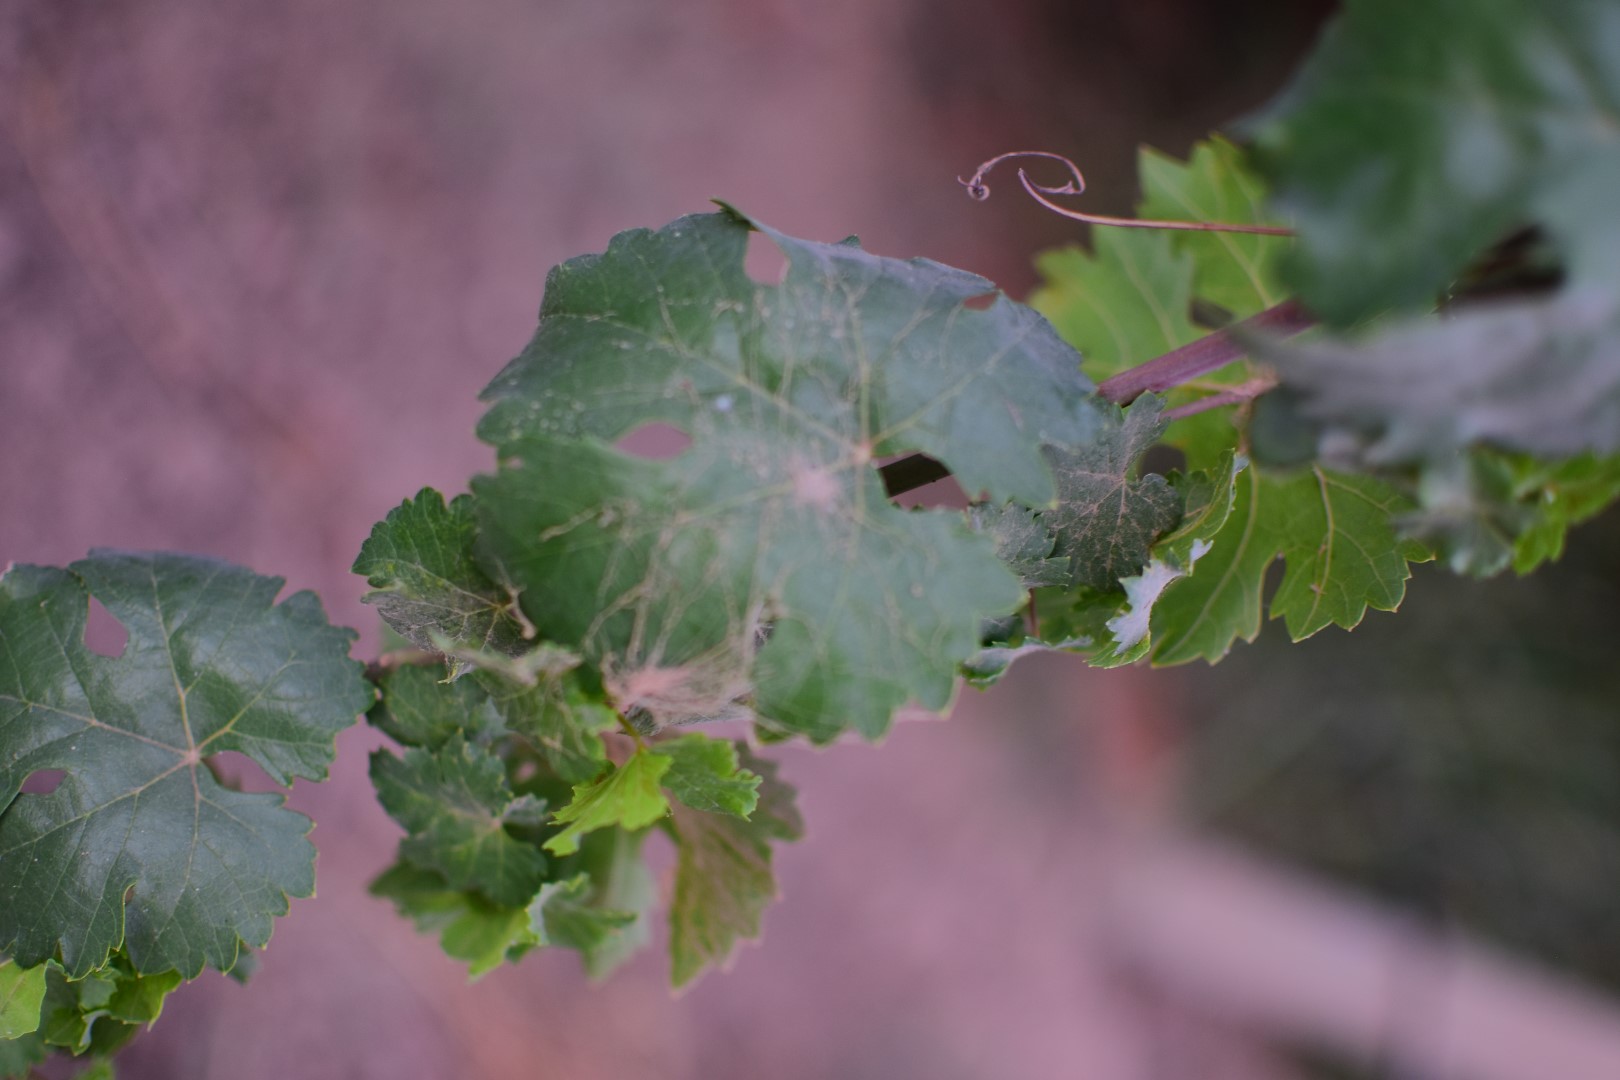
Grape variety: Aswud Balad